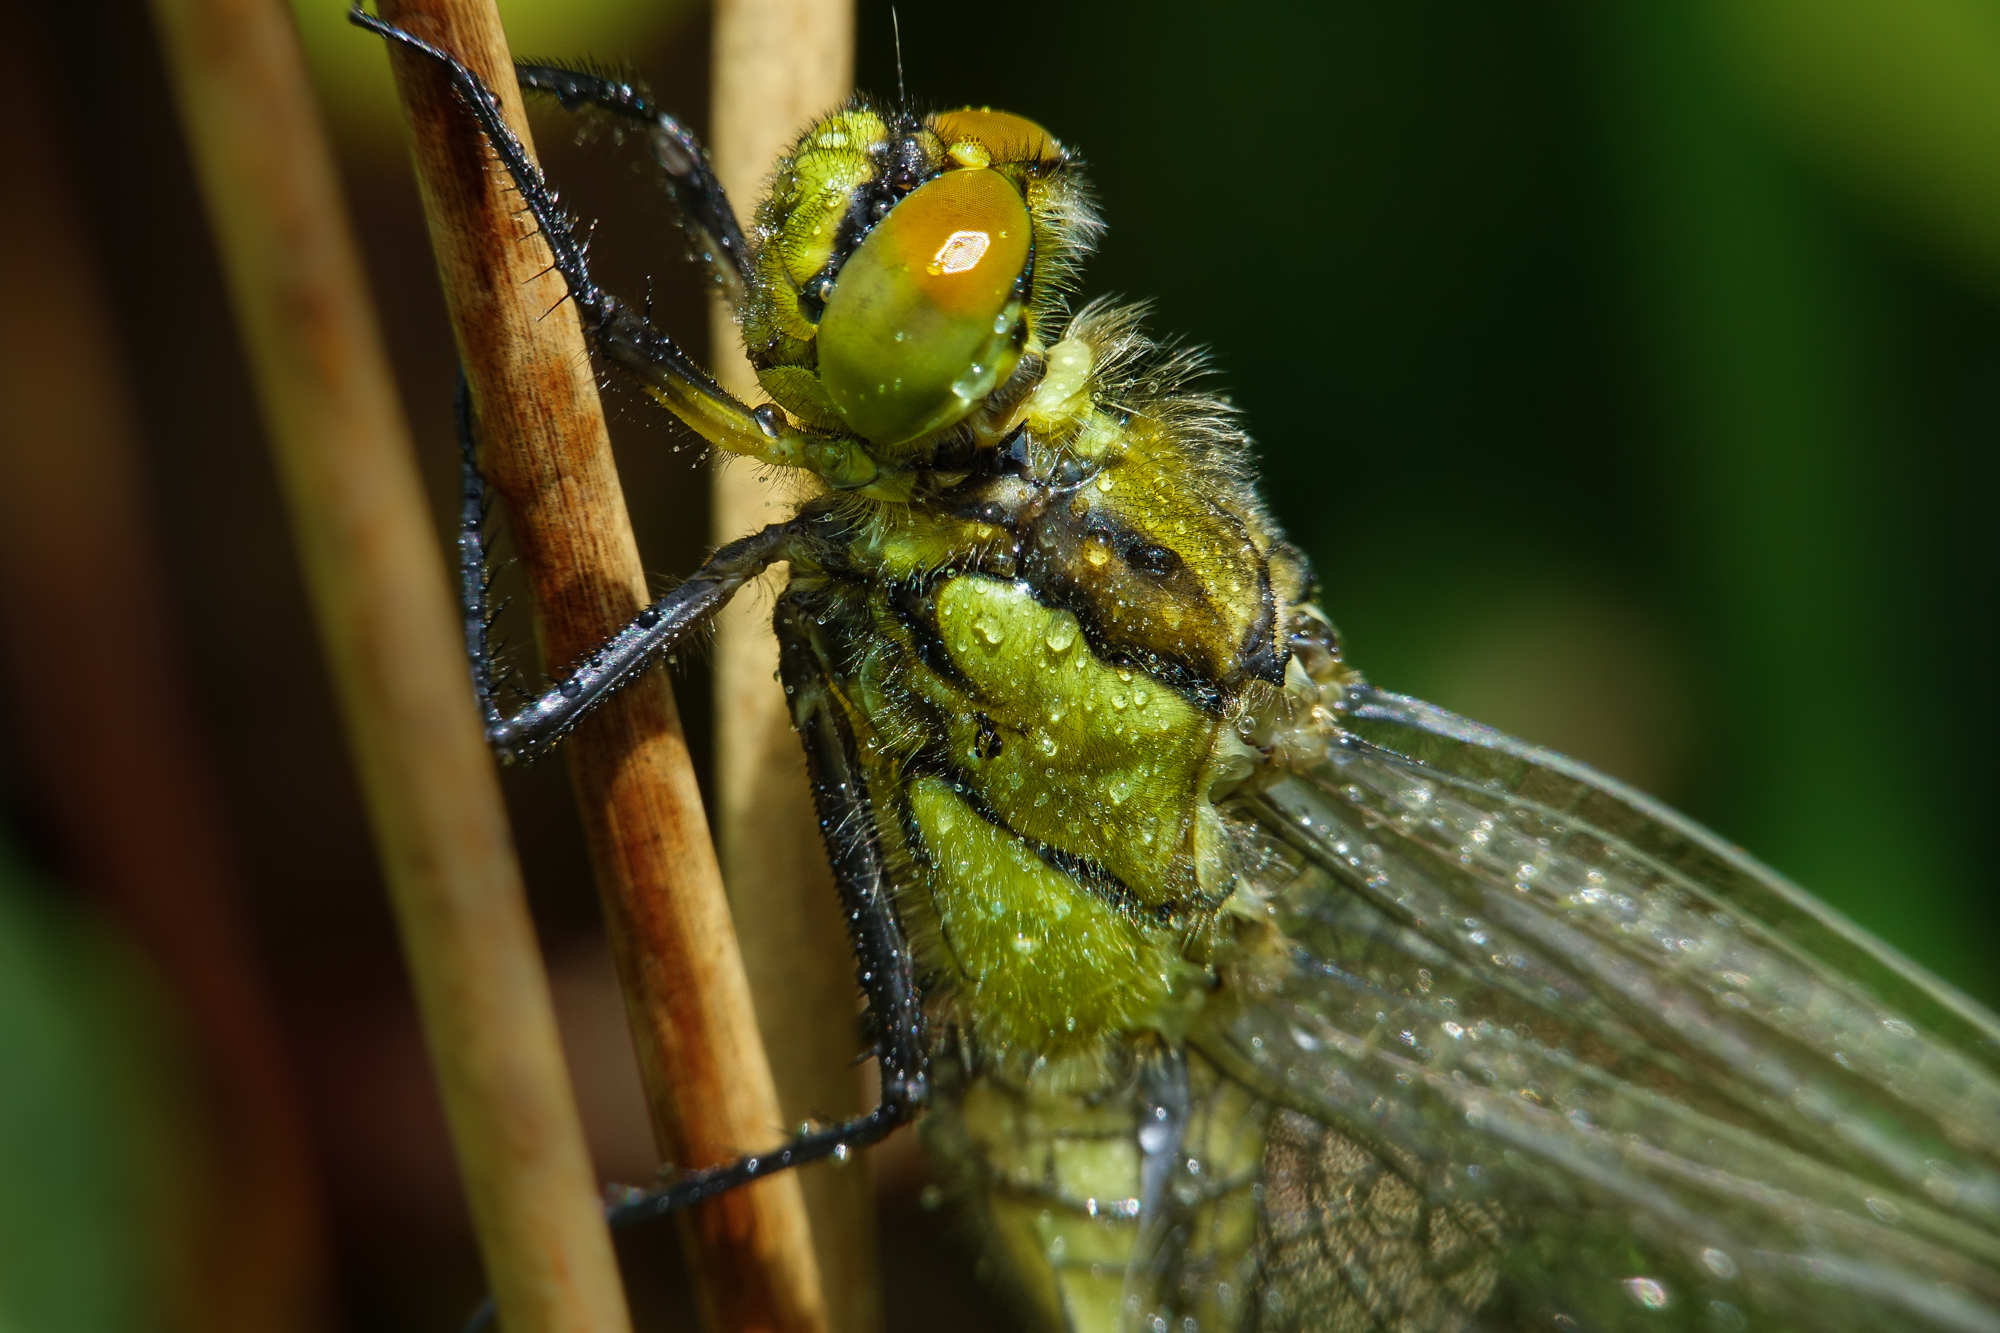
nature, photography, wildlife, green, insect, macro, fauna, invertebrate, close up, animals, dragonfly, naturaleza, damselfly, ggl1, gaby1, xovesphoto, sonydscrx10iii, sonyrx10iii, rx10iii, rx10m3, animales, hoyamacro, hoyapro1, libelula, macro photography, arthropod, plant stem, dragonflies and damseflies